Dorothy L. Sayers

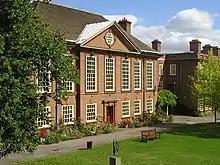
red brick neo-classical exterior of large building

Sayers was born on 13 June 1893 at the Old Choir House in Brewer Street, Oxford; she was the only child of the Henry Sayers and his wife Helen "Nell" Mary, Leigh. Henry Sayers, born at Tittleshall, Norfolk, was the son of the Rev Robert Sayers, from County Tipperary, Ireland. At the time of Sayers's birth her father was headmaster of Christ Church Cathedral School and chaplain of Christ Church, one of the colleges of the University of Oxford. Her mother, born in Shirley, Hampshire, was a daughter of a solicitor descended from landed gentry on the Isle of Wight. Sayers was proud of the Leigh connection and later considered calling herself "D. Leigh Sayers" in professional matters, before settling for "Dorothy L. Sayers"—insisting on the inclusion of the middle initial.